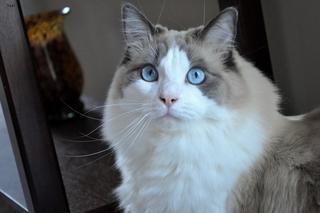
Ragdoll